Nothing but the Truth: A Documentary Novel

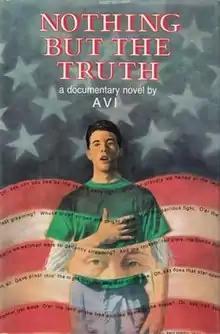
First hardcover edition

Nothing but the Truth: A Documentary Novel is a 1991 novel written by Avi. The novel tells the story of an incident in a fictional New Hampshire town where a boy is suspended for humming the United States National Anthem as well as the effects of this story receiving national publicity. The main theme of the novel is the subjectivity of truth and that while individual statements may be true, taken separately they may not give an accurate picture of an event.